Leizhou Peninsula

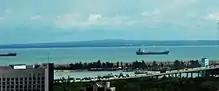
The Leizhou Peninsula viewed from Haikou City, Hainan over the Qiongzhou Strait.

Geologically, basalt terraces account for 43% of the peninsula's area. The rest is divided up between marine terraces (27%) and alluvial plains (17%). Leizhou Peninsula is dotted with a few dormant volcanoes, beaches, and low-lying diluvial plains.